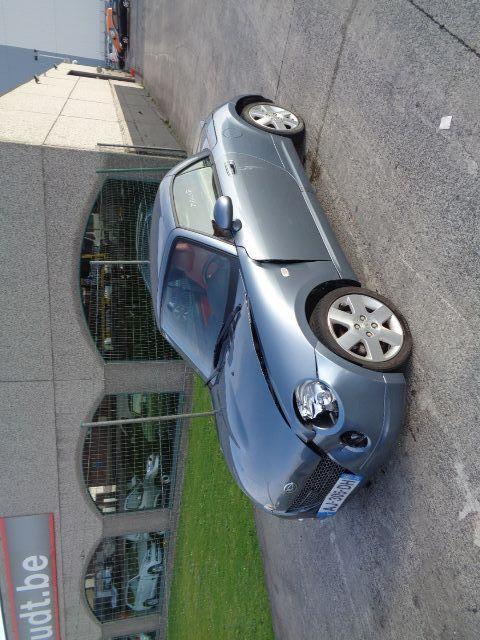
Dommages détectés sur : pare-choc avant, feu avant gauche, capot, porte avant gauche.
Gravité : majeur